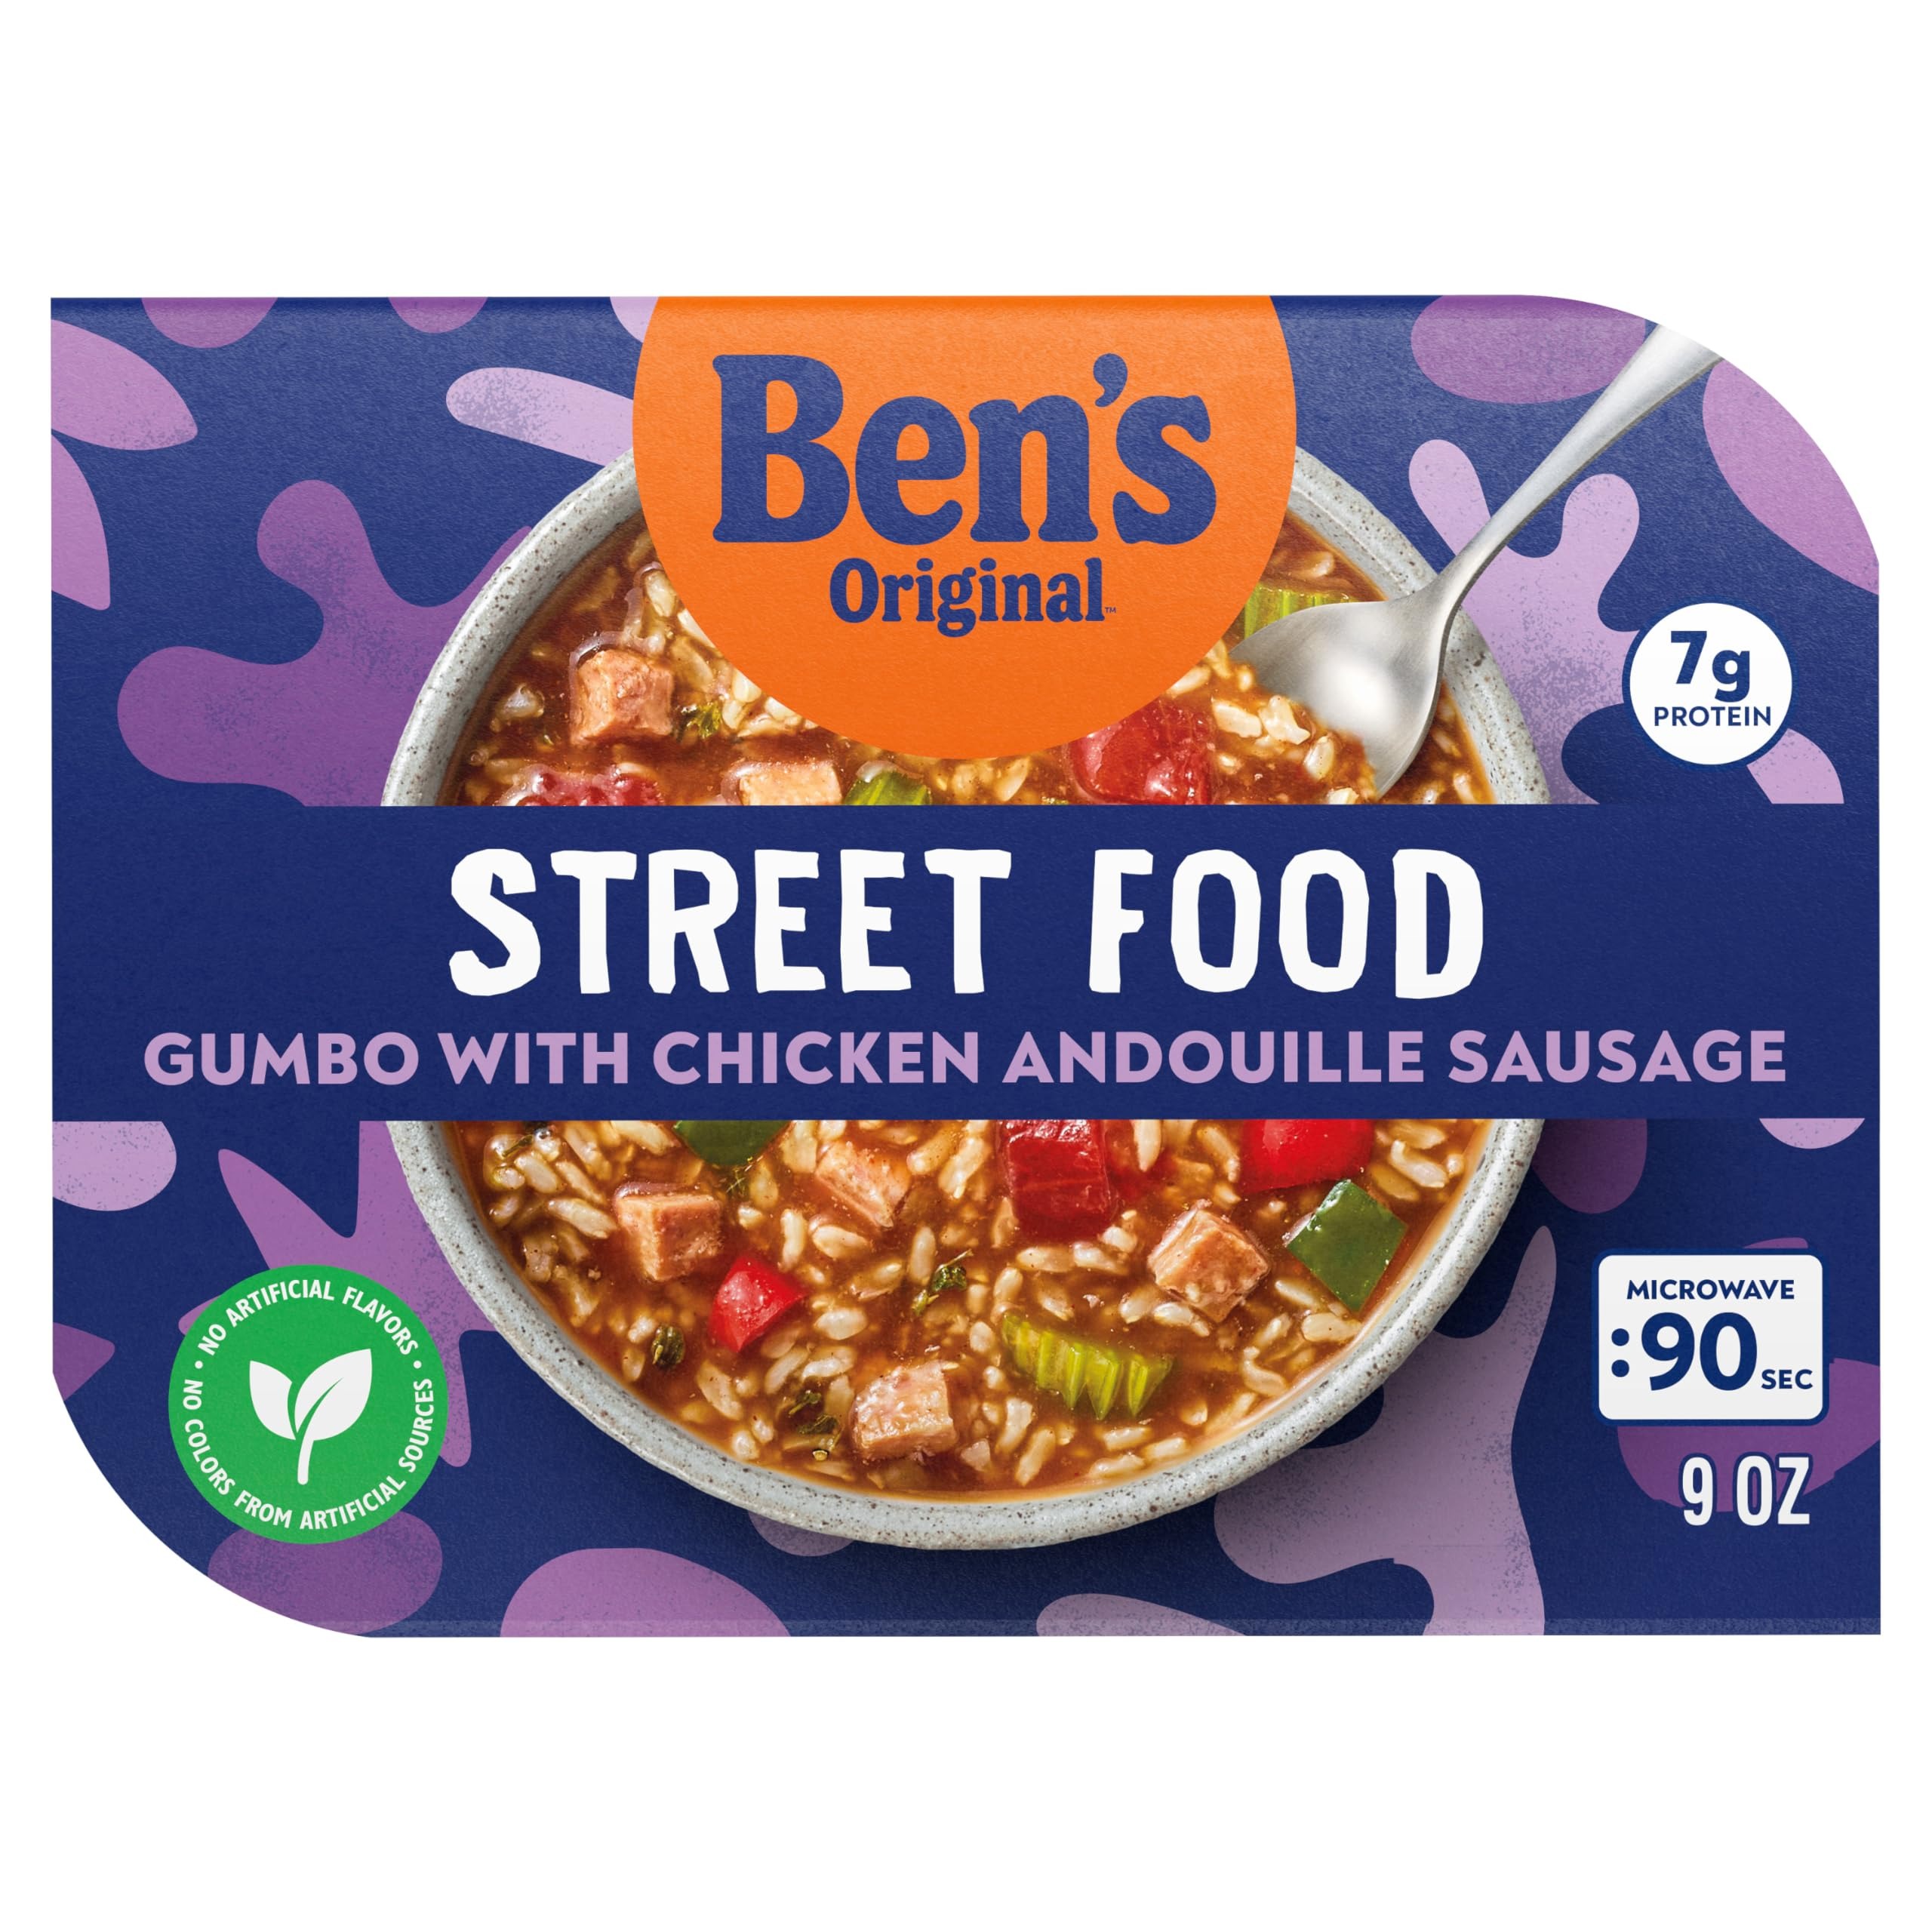
Item Name: BEN'S ORIGINAL Street Food Gumbo with Chicken Andouille Sausage, Prepared Entrée, Microwave in 90 Seconds, 9 oz​
Bullet Point 1: REAL FLAVOR, REAL FAST: BEN'S ORIGINAL Street Food Gumbo with Chicken Andouille Sausage brings you a comforting gumbo stew with zesty chicken andouille sausage, long grain brown rice, and vegetables
Bullet Point 2: PACKED WITH THE GOOD STUFF: Crafted with carefully chosen ingredients, including tomatoes, celery, okra, and red and green bell peppers
Bullet Point 3: A GO-TO PREPARED ENTRÉE: Great on any occasion, for an instant lunch, a quick dinner, or to pack for the office – no refrigeration needed
Bullet Point 4: PACKED WITH NUTRIENTS: This gluten free rice dish contains 7g of protein, 2g of fiber, 25g of whole grains, and has no artificial flavors and no colors from artificial sources​
Bullet Point 5: MICROWAVE IN 90 SECONDS: Just heat and serve – explore the additional Street Food flavors to give your tastebuds what they crave
Value: 9.0
Unit: Ounce

Price: 3.735